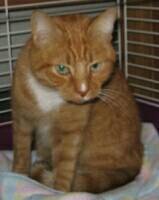
Label: cat